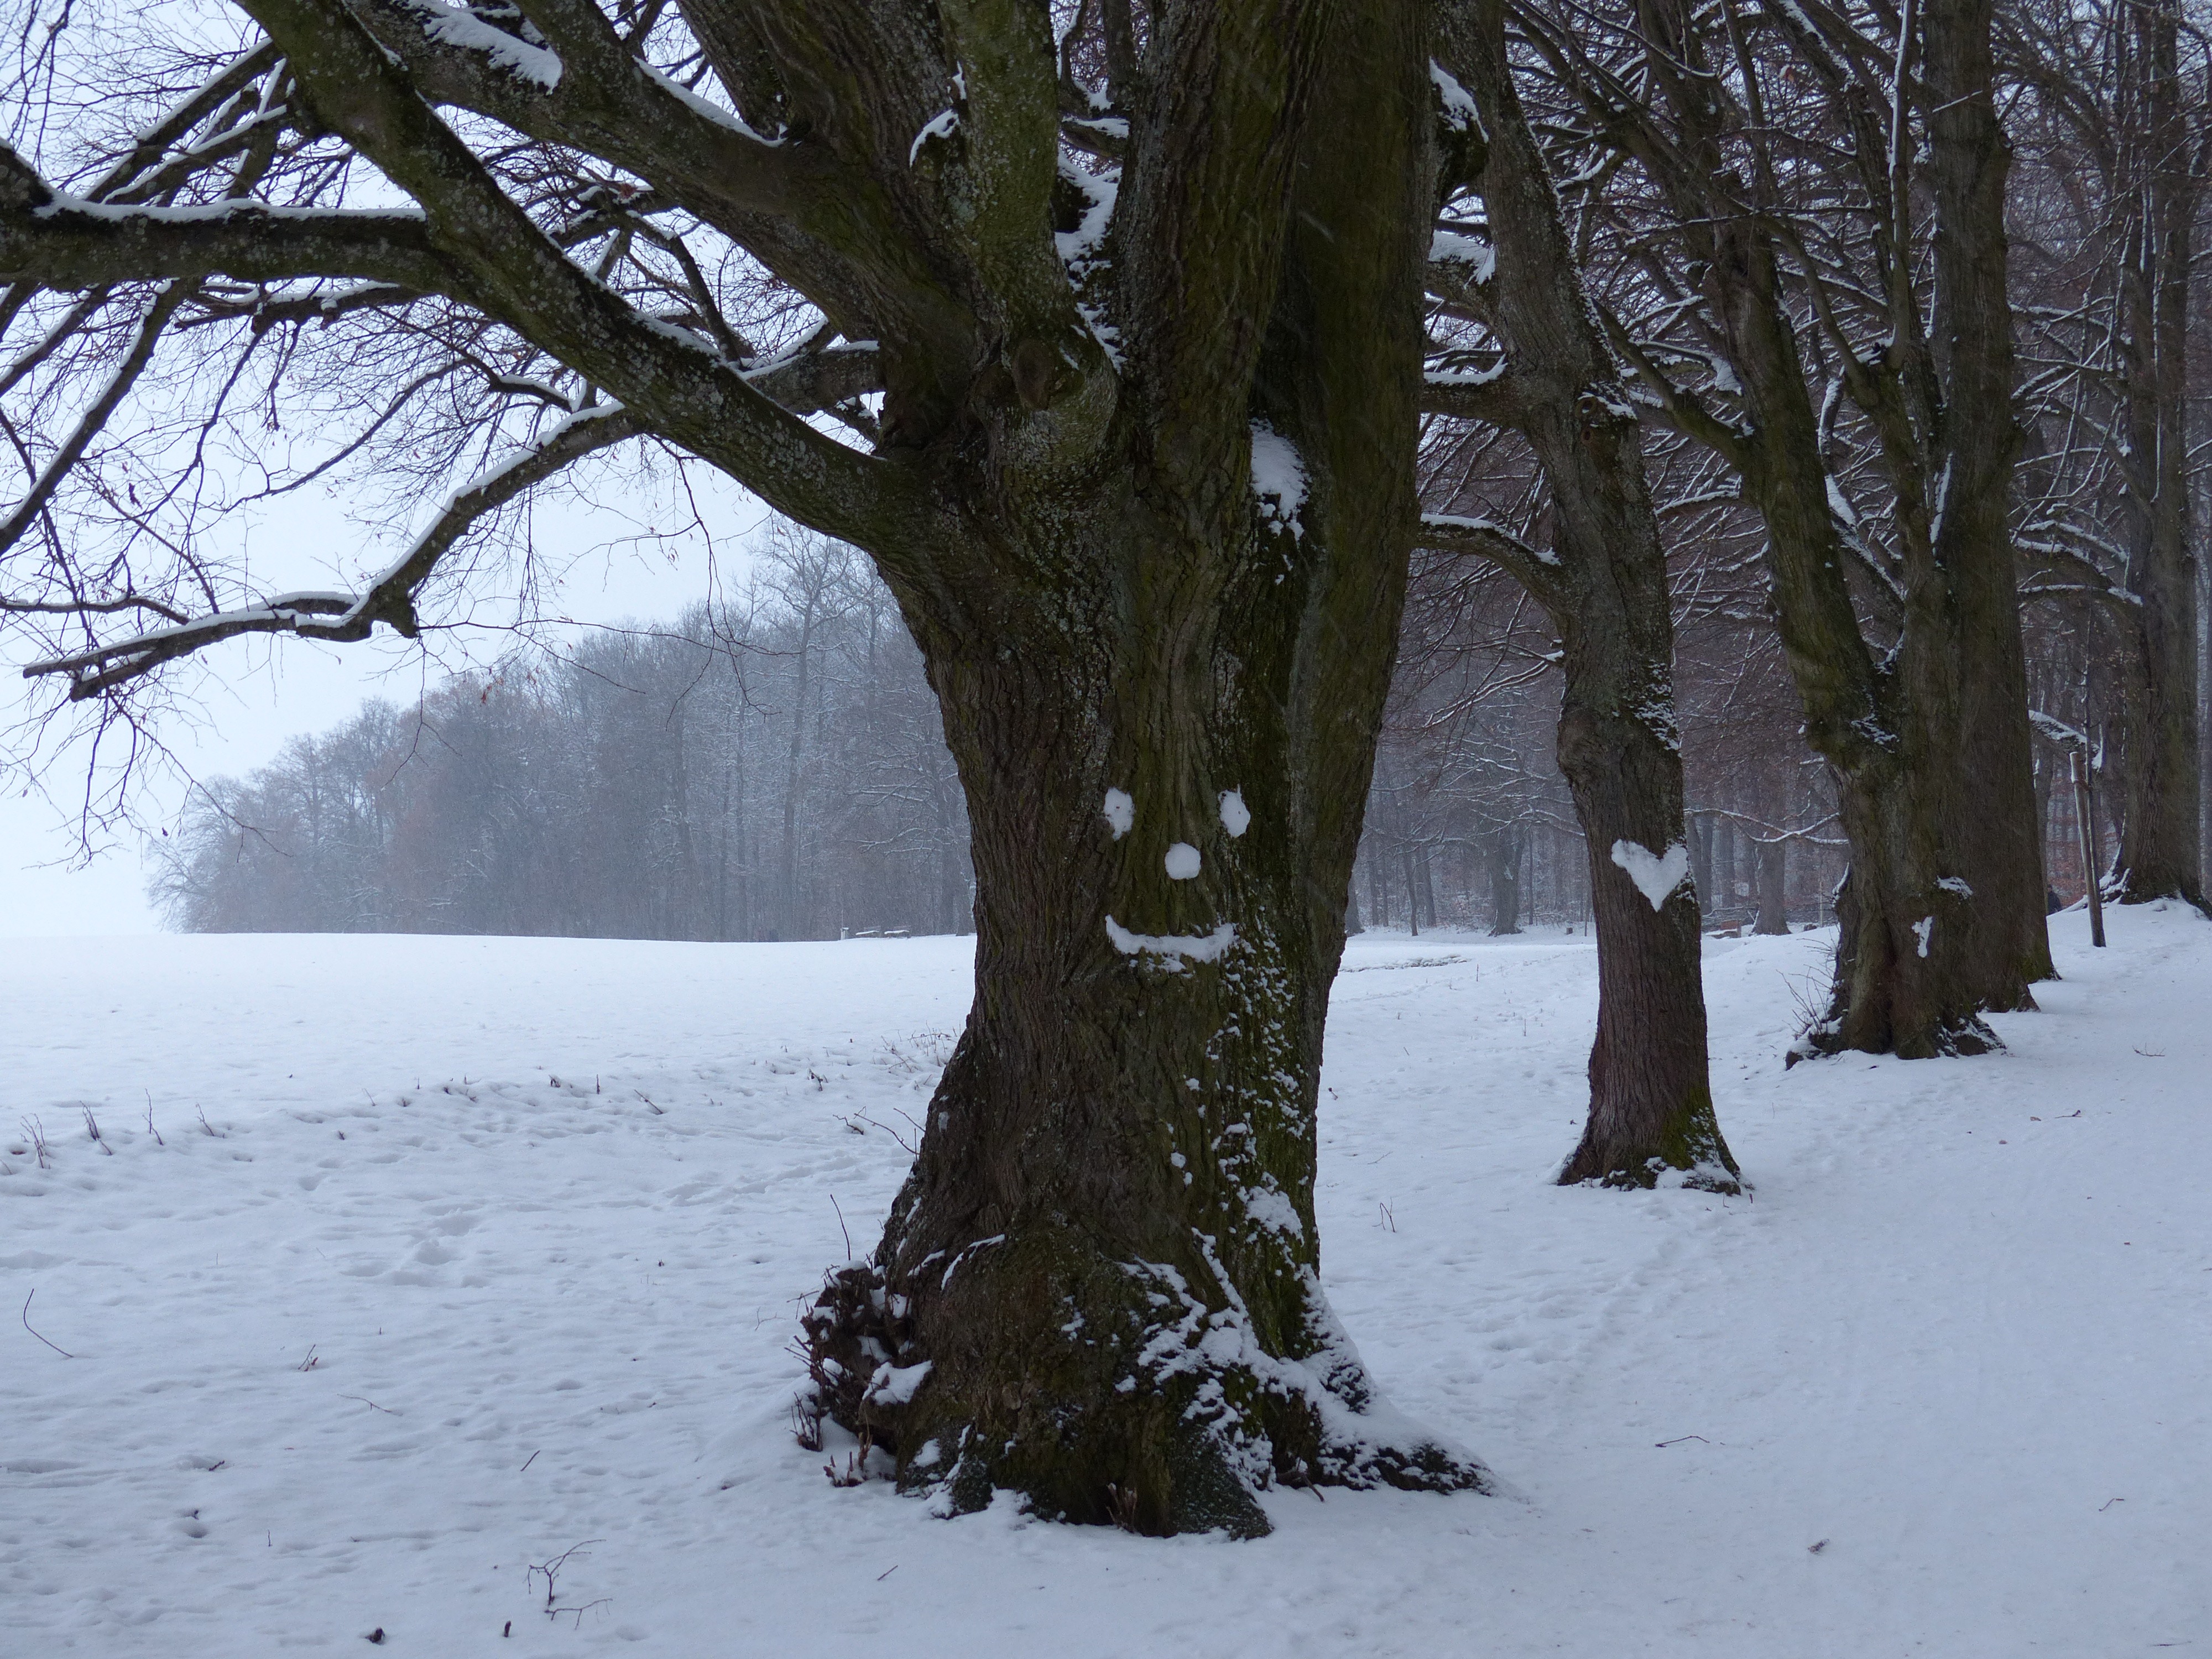
tree, nature, forest, branch, snow, cold, winter, plant, sky, hiking, trail, field, ice, heart, weather, brown, snowy, season, tribe, face, avenue, blizzard, promenade, woodland, linden, habitat, away, wintry, freezing, ulm, forest path, edge of the woods, eselsberg, forest spirit, trail of edge of the woods, forest trail, natural environment, atmospheric phenomenon, woody plant, winter storm, panorama trail, h henweg, ulmer h henweg, randweg, way of edge of the forest, lindenallee